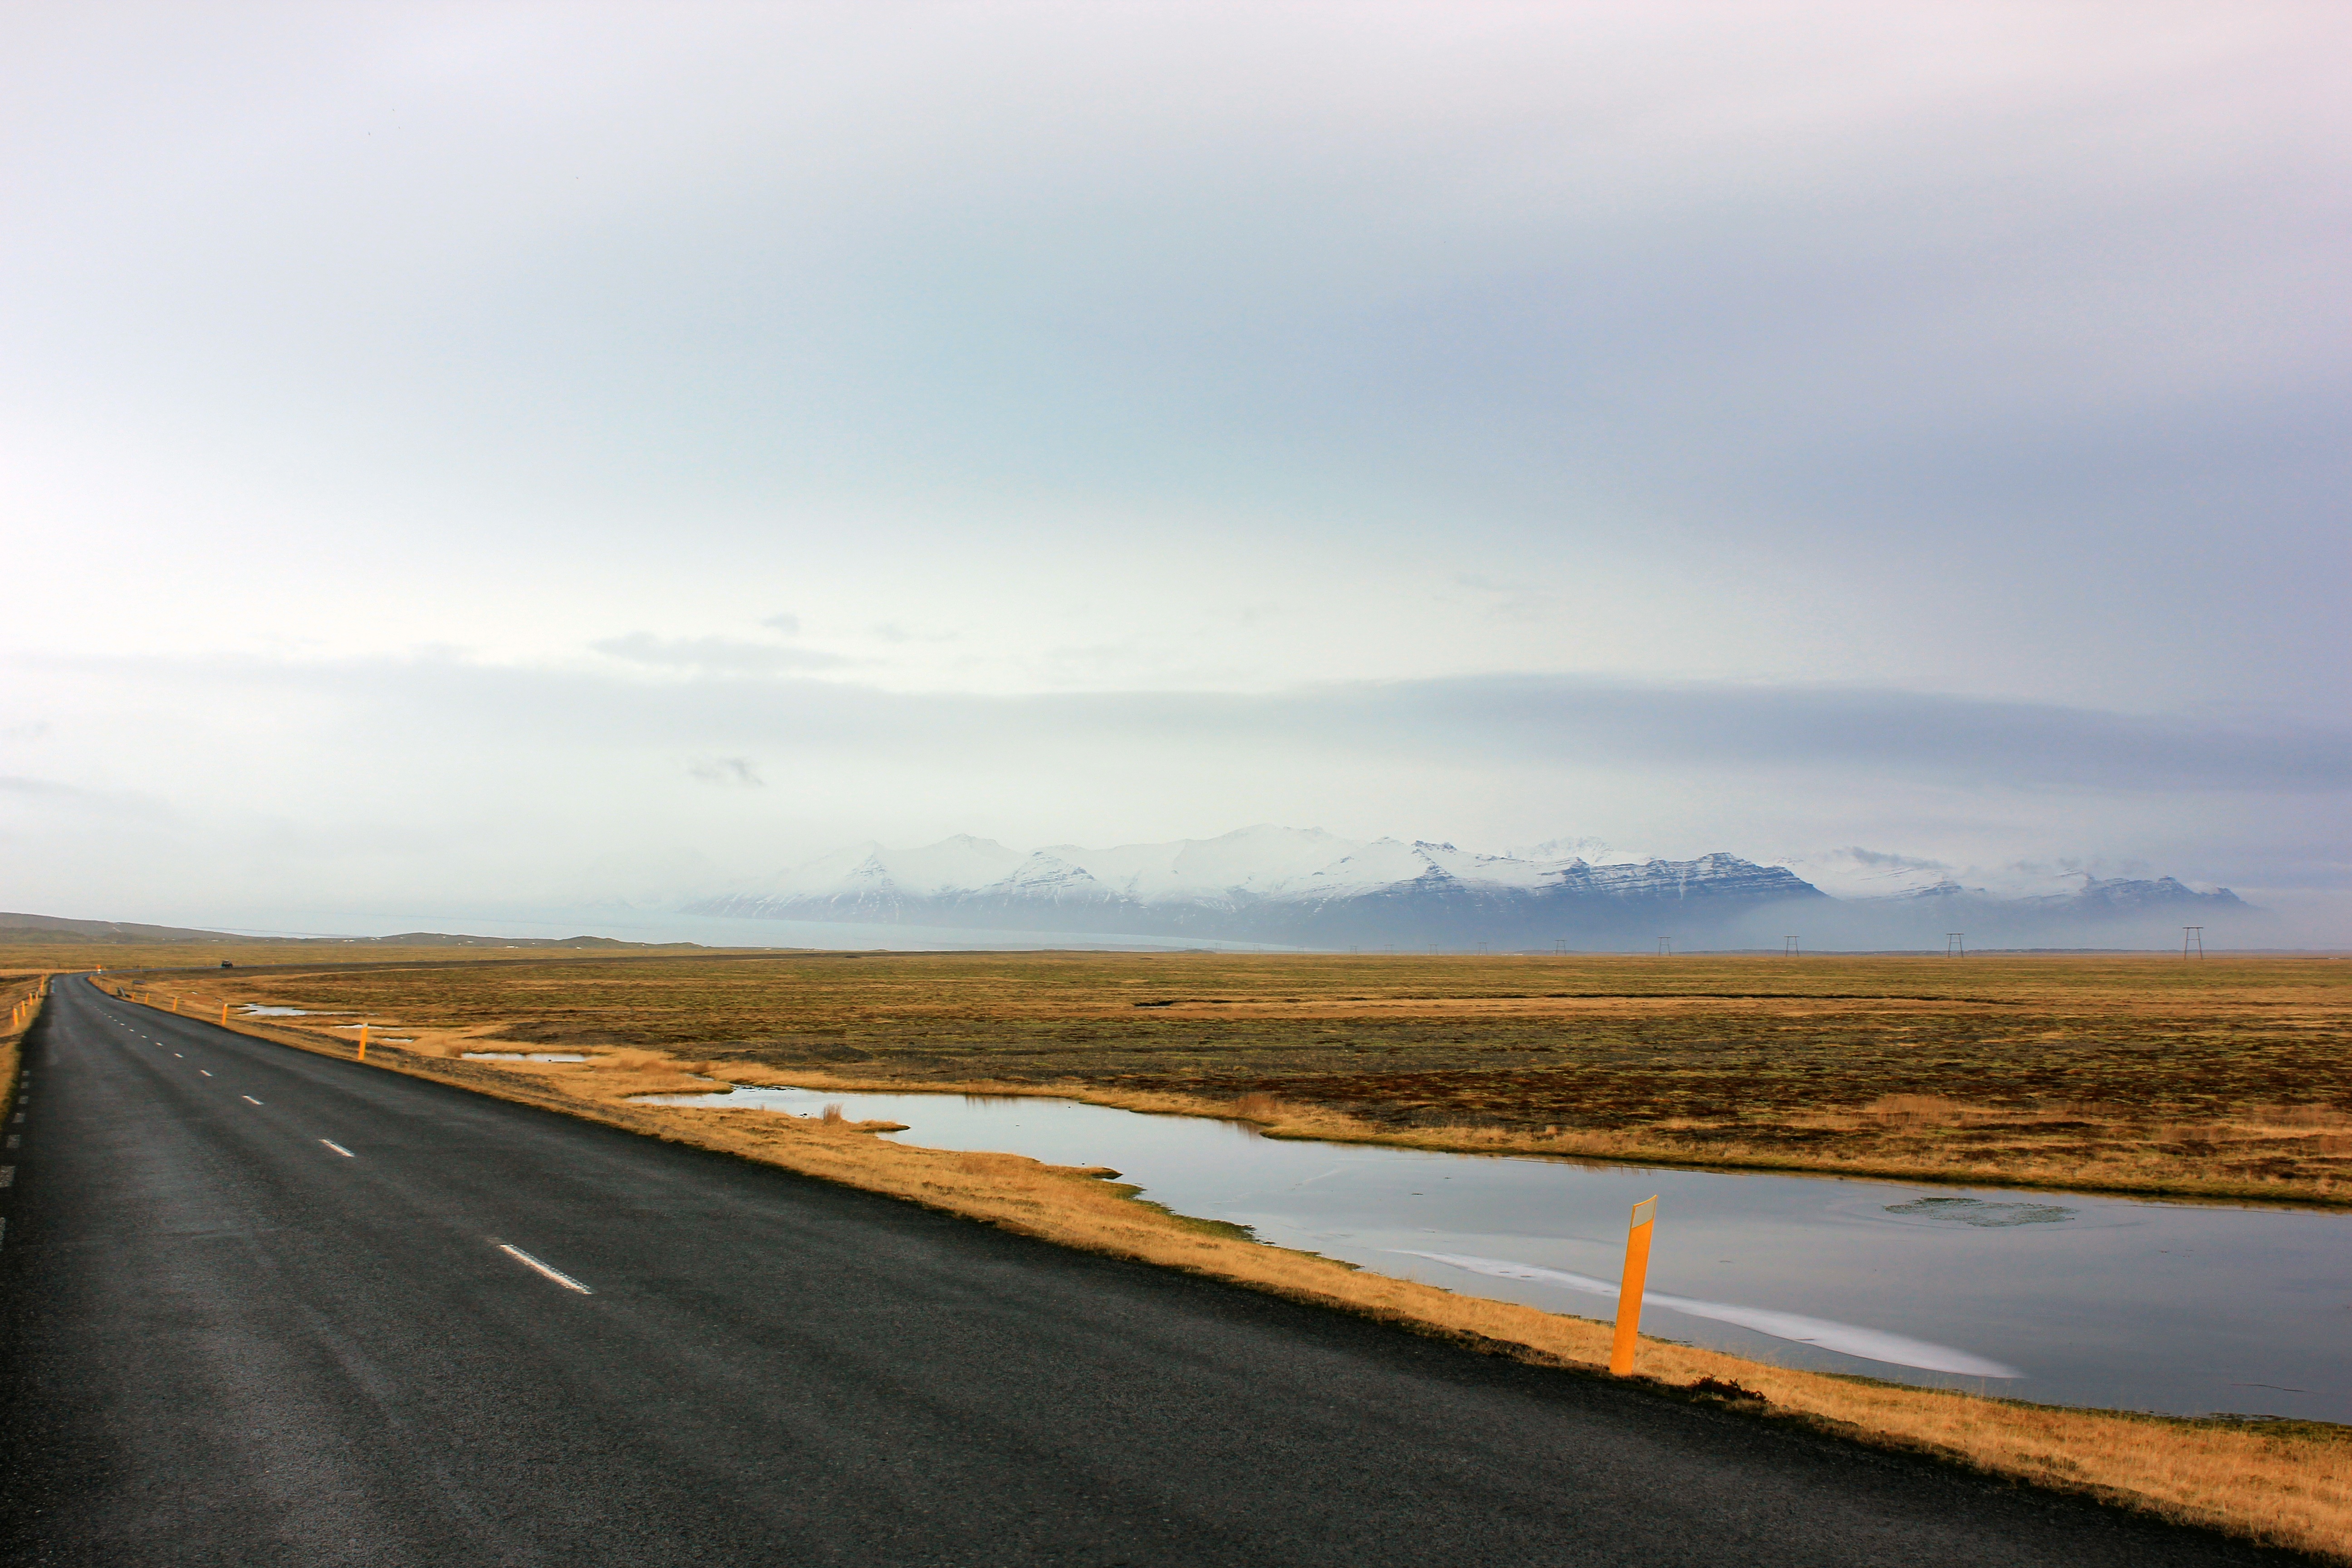
landscape, sea, coast, nature, outdoor, sand, horizon, marsh, mountain, cloud, sky, road, prairie, countryside, morning, hill, lake, highway, dawn, country, summer, travel, dusk, scenic, journey, scenery, blue, reservoir, trip, plain, mountain road, road trip, infrastructure, wetland, habitat, mudflat, natural environment, atmospheric phenomenon, atmosphere of earth